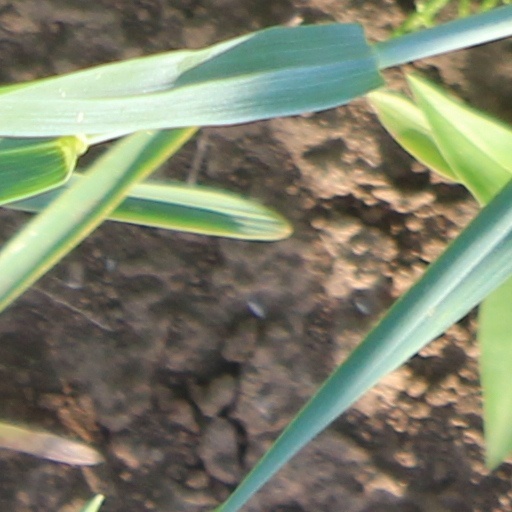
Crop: wheat